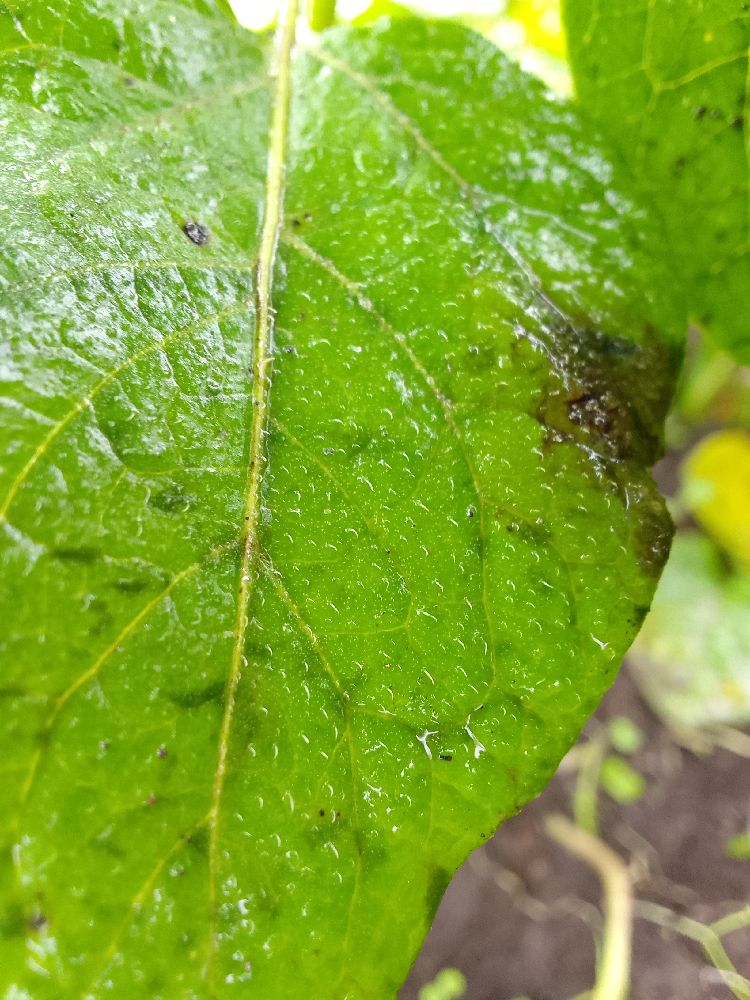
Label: Late blight